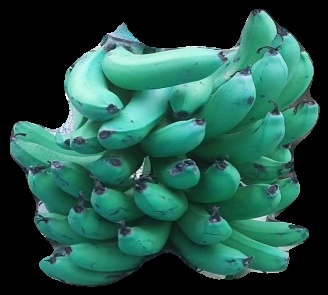
Variety: pachbale
Grade: grade3